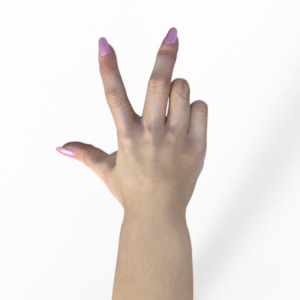
Label: scissors